Sara Gadalla Gubara

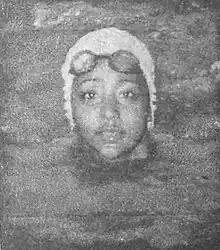
Gubara,

By the time she was six years old, Sara had become a proficient swimmer and participated in several short-distance events. Her father was strongly involved in supervising and encouraging her burgeoning sports career. She joined Al-Kawkab sports club in Khartoum Bahri to practice swimming and was trained by Bayoumi Mohammed Salem, who helped develop her skills. She trained in the Nile river and the "House of Culture's" swimming pool, located next to the Republican Palace in Khartoum. Further, she participated in the Republic's short-distance championships and, in 1968, represented Sudan in the under-16 junior swimming team in Nairobi and won third place.